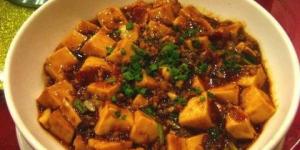
tofu con salsa picante